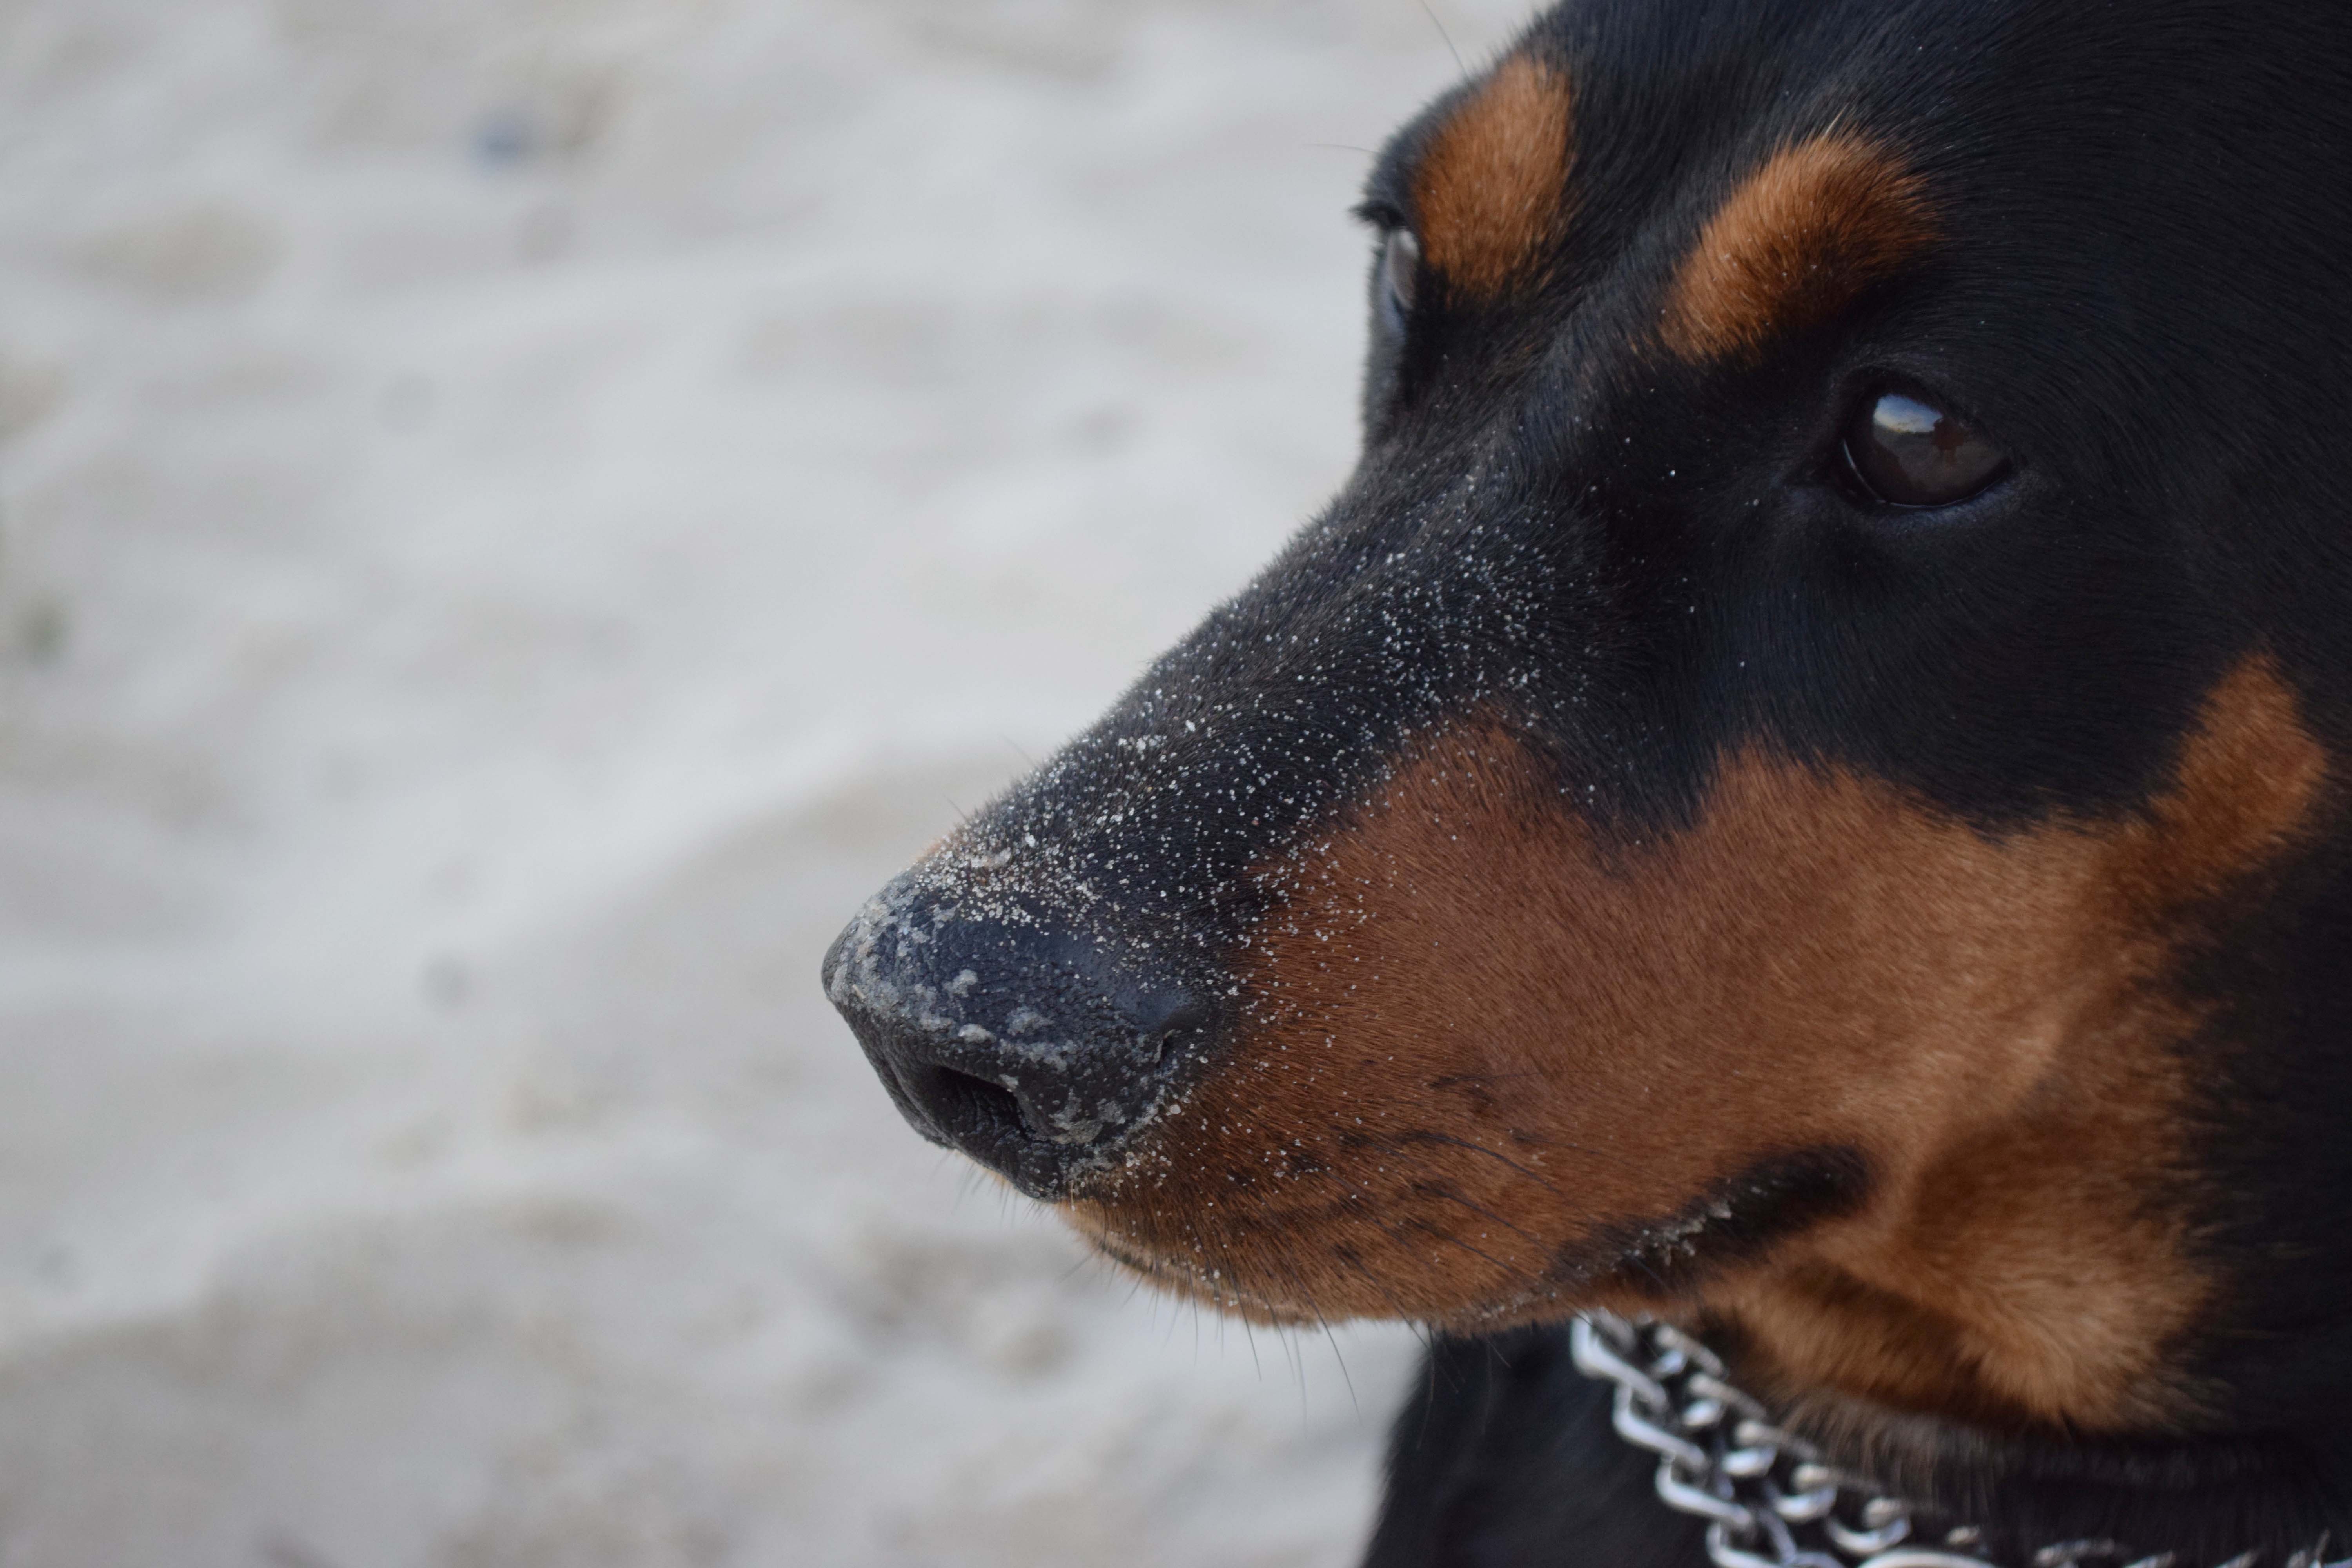
beach, view, puppy, dog, animal, vacation, pet, mammal, close up, pets, snout, animals, vertebrate, dog breed, each, man's best friend, german pinscher, pinscher, relatives plan, dog like mammal, carnivoran